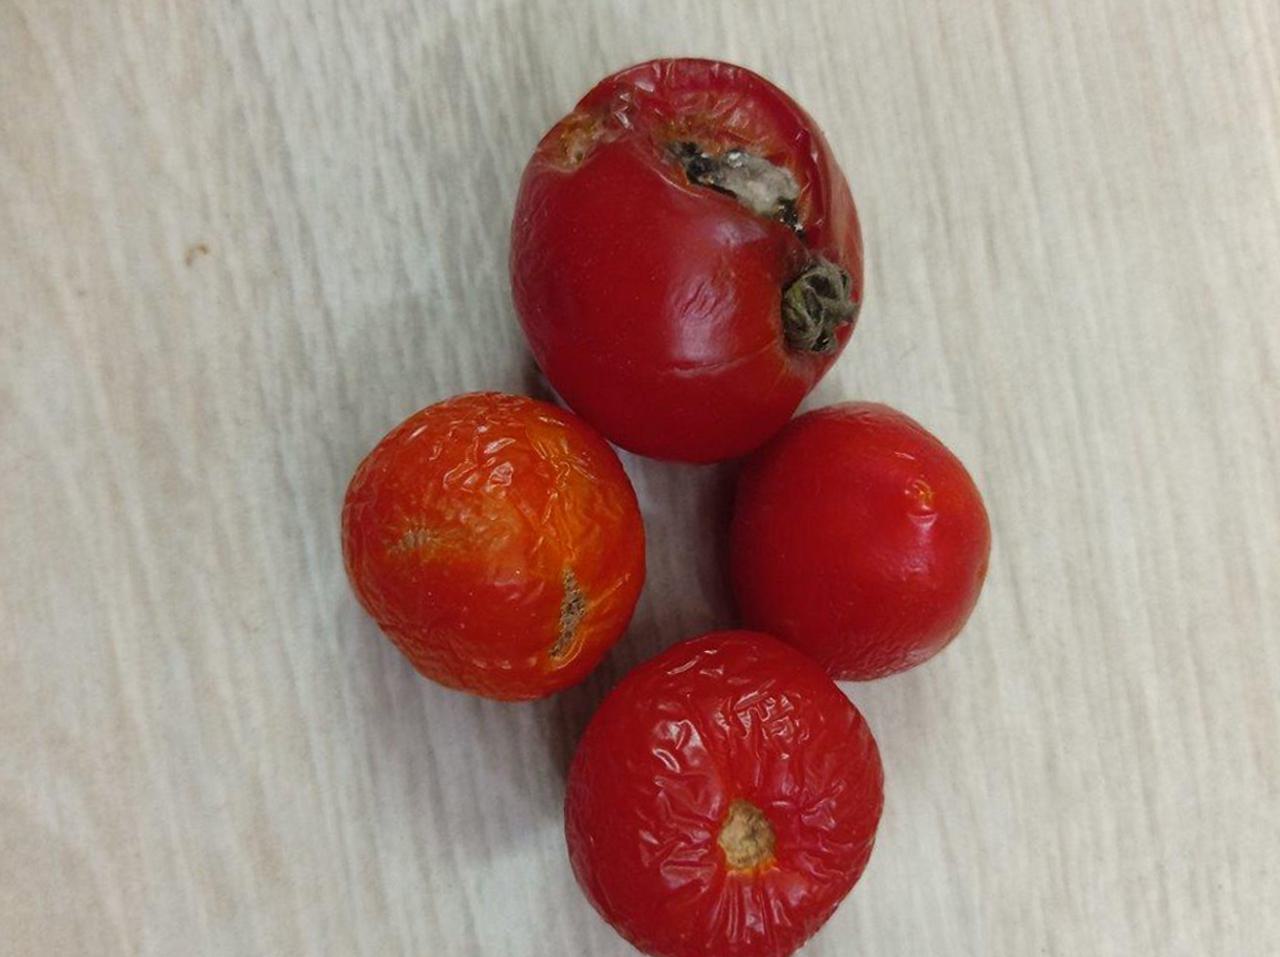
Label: Rotten